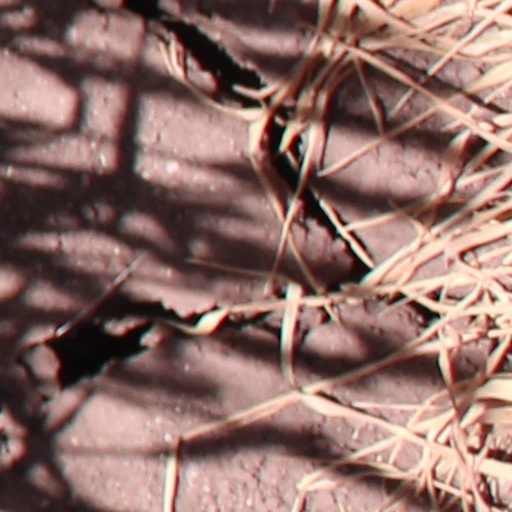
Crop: wheat